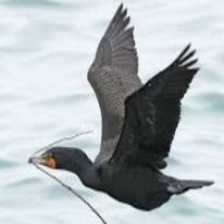
Species: DOUBLE BRESTED CORMARANT
Scientific name: PHALACROCORAX AURITUS